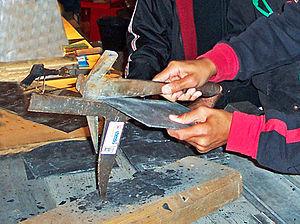
La plomberie est un métier très ancien, dont l'origine remonte à la construction des pyramides en Égypte antique ; attesté par des tuyaux en cuivre vieux de 4 500 ans, c'est un métier qui n'a cessé de s'améliorer et de se développer au cours des siècles et des générations de plombiers qui l'on servi.